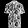
Label: Shirt